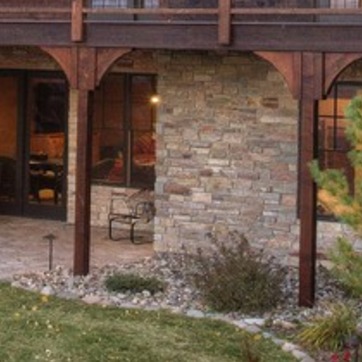
Material: stone